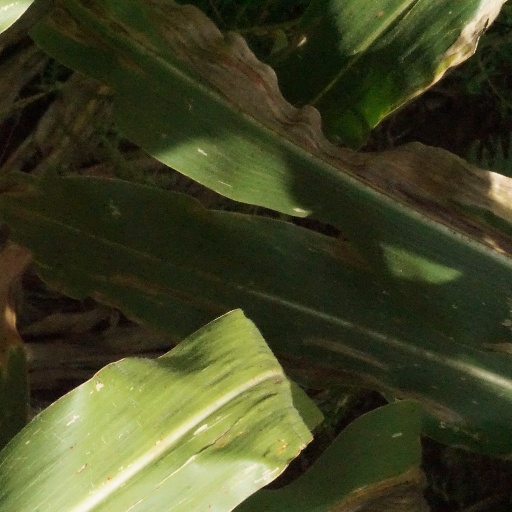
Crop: maize; corn